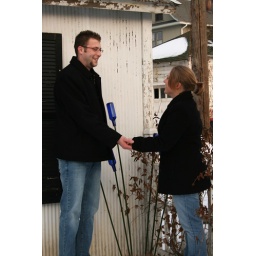
I couldn't pass up the blue bottle garden in the back yard.